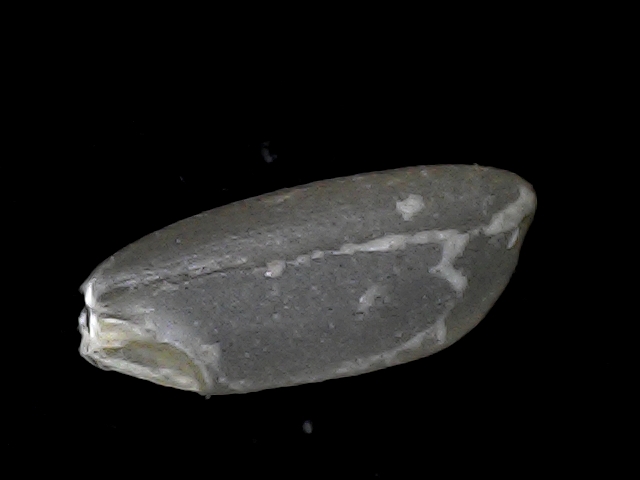
Rice variety: BD93